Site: brandenburg
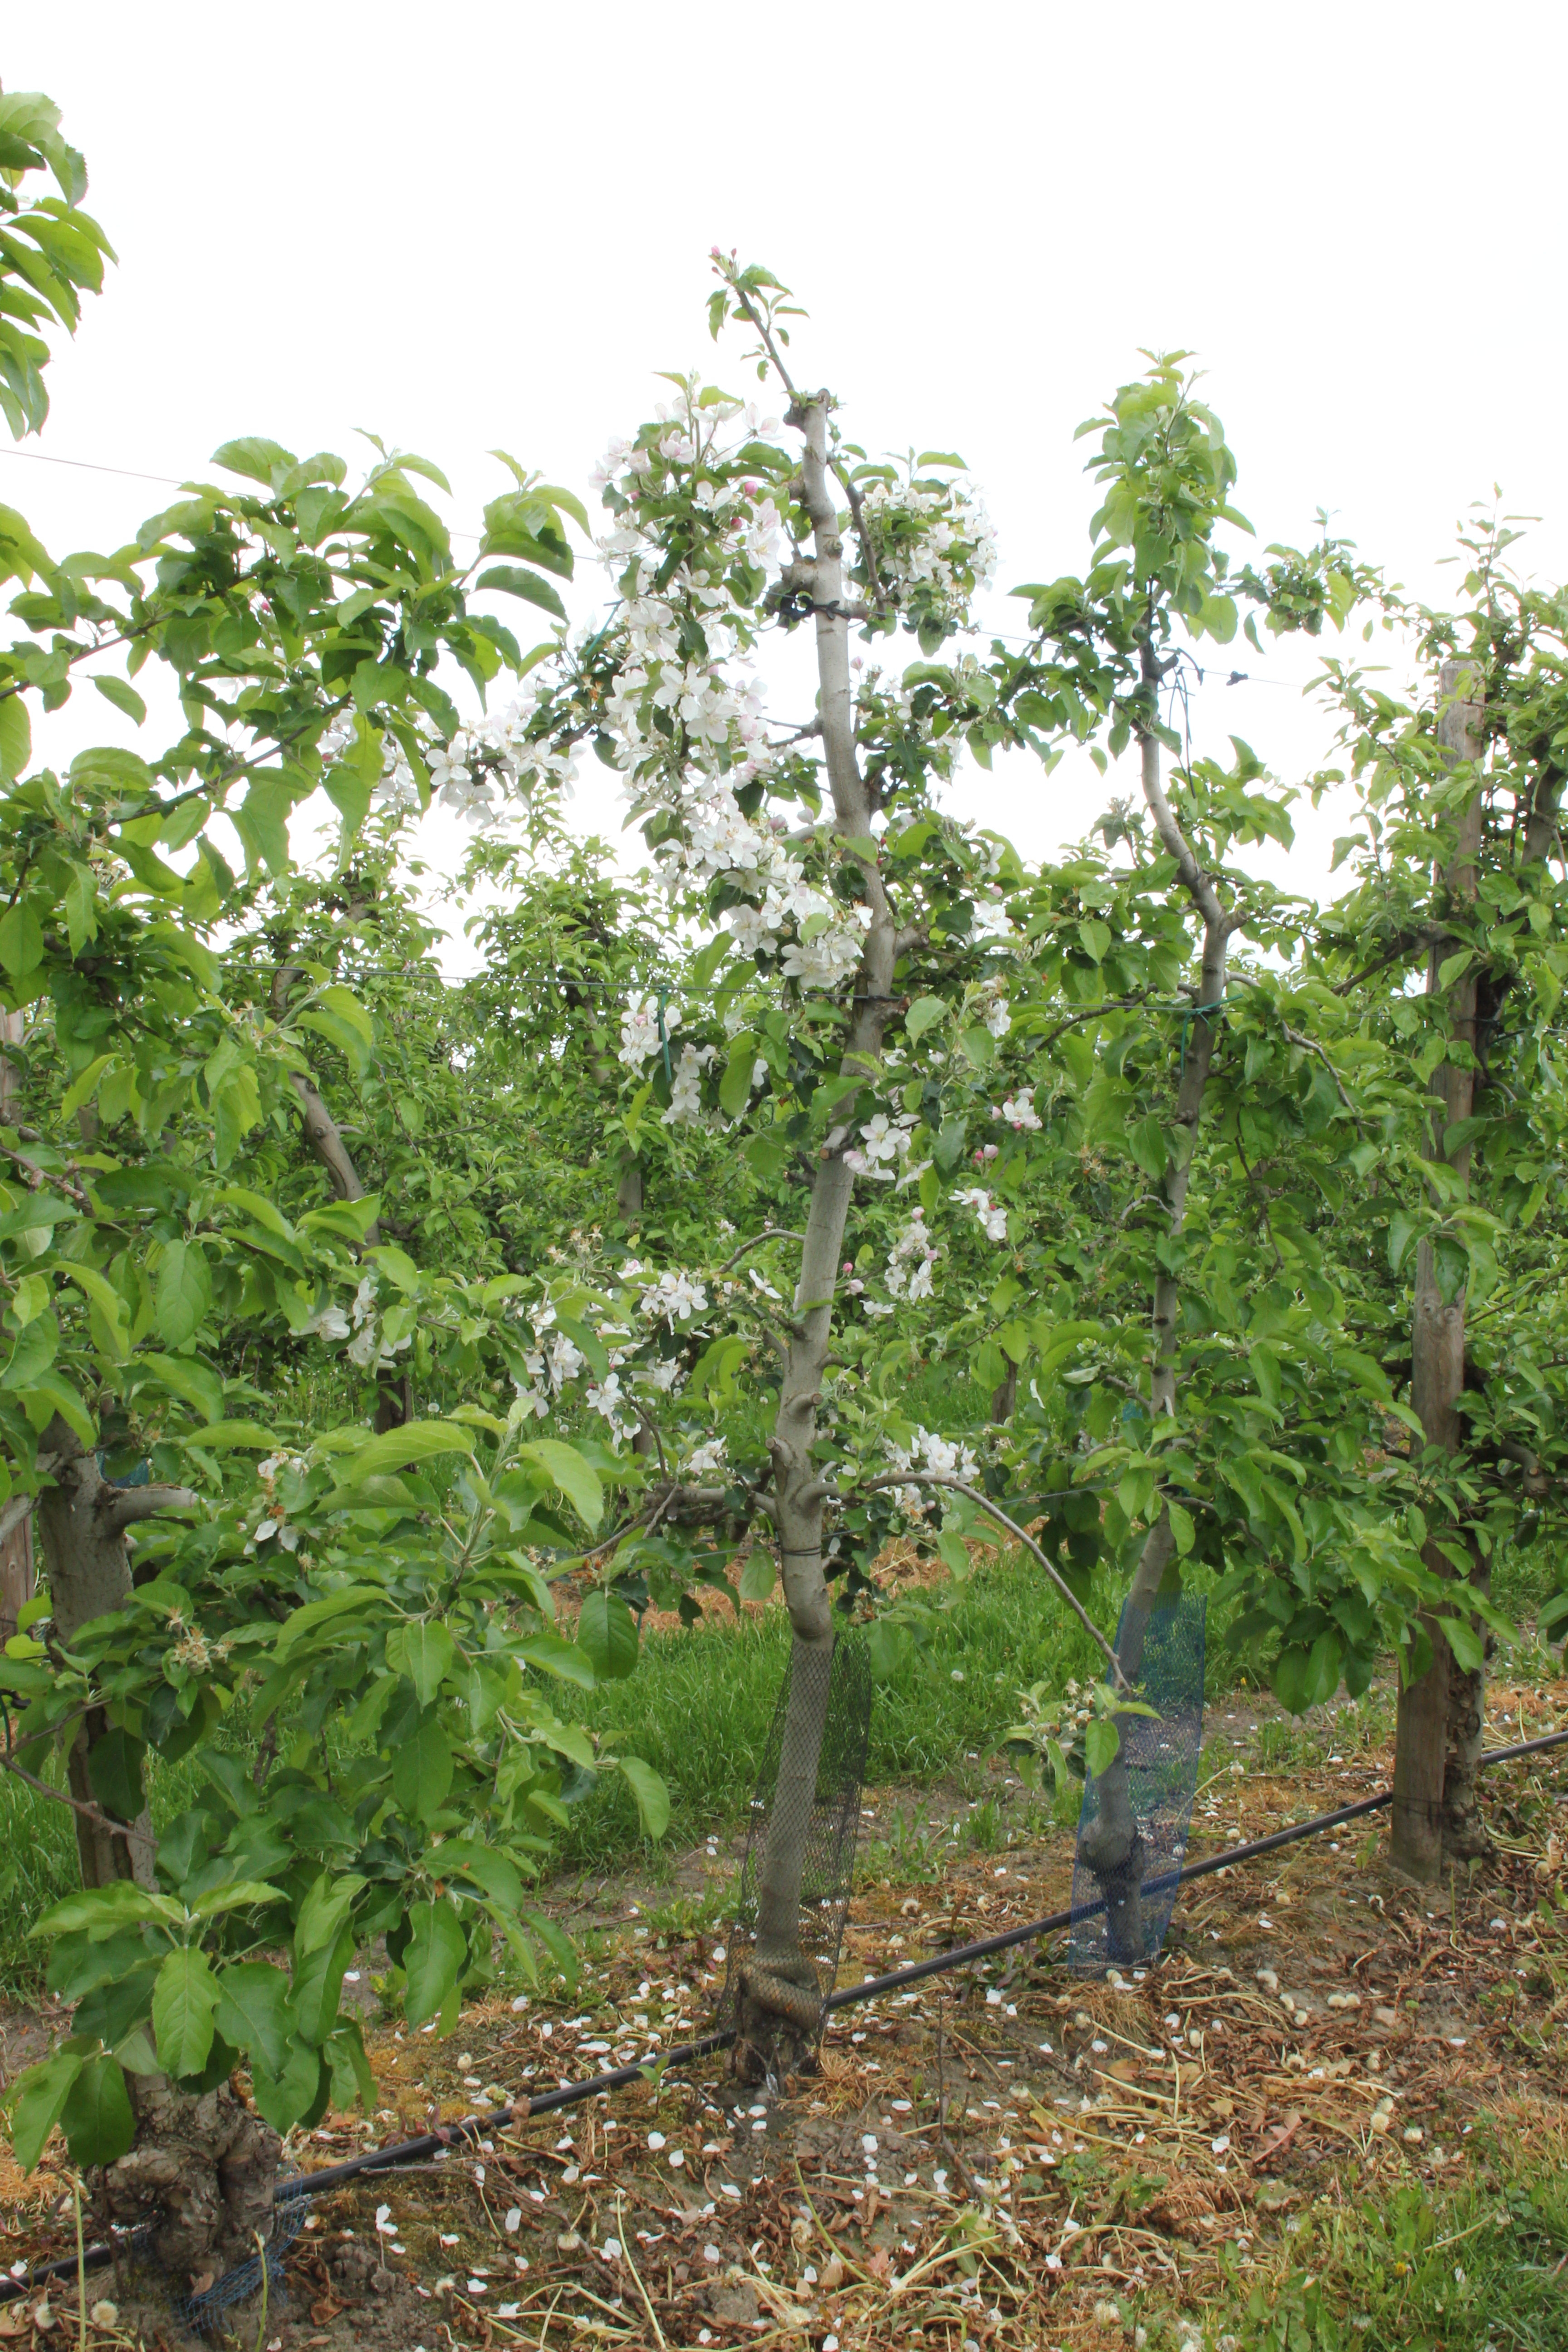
Growth stage (BBCH 67): Flowering